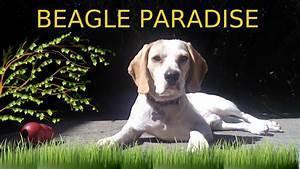
dog